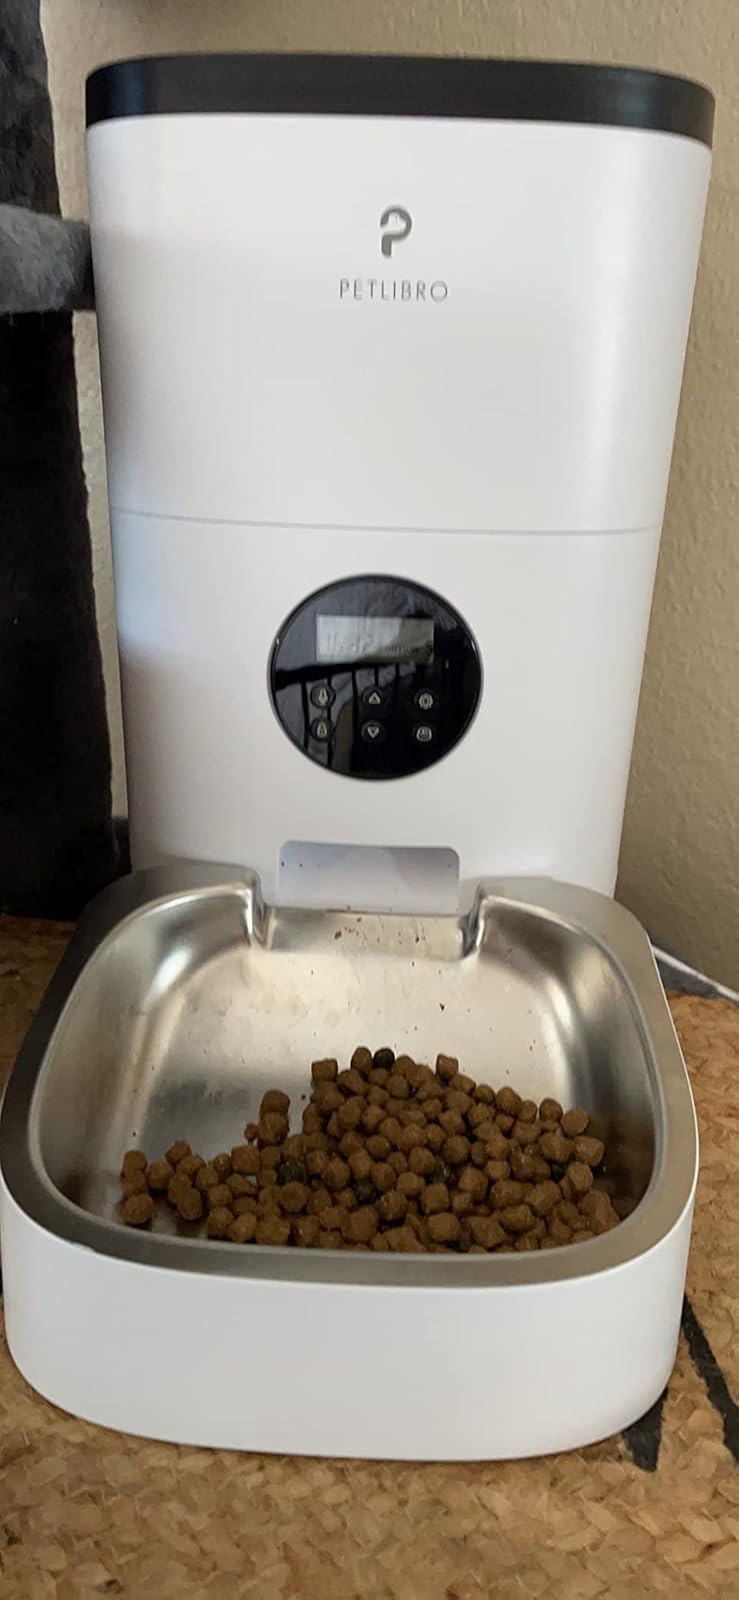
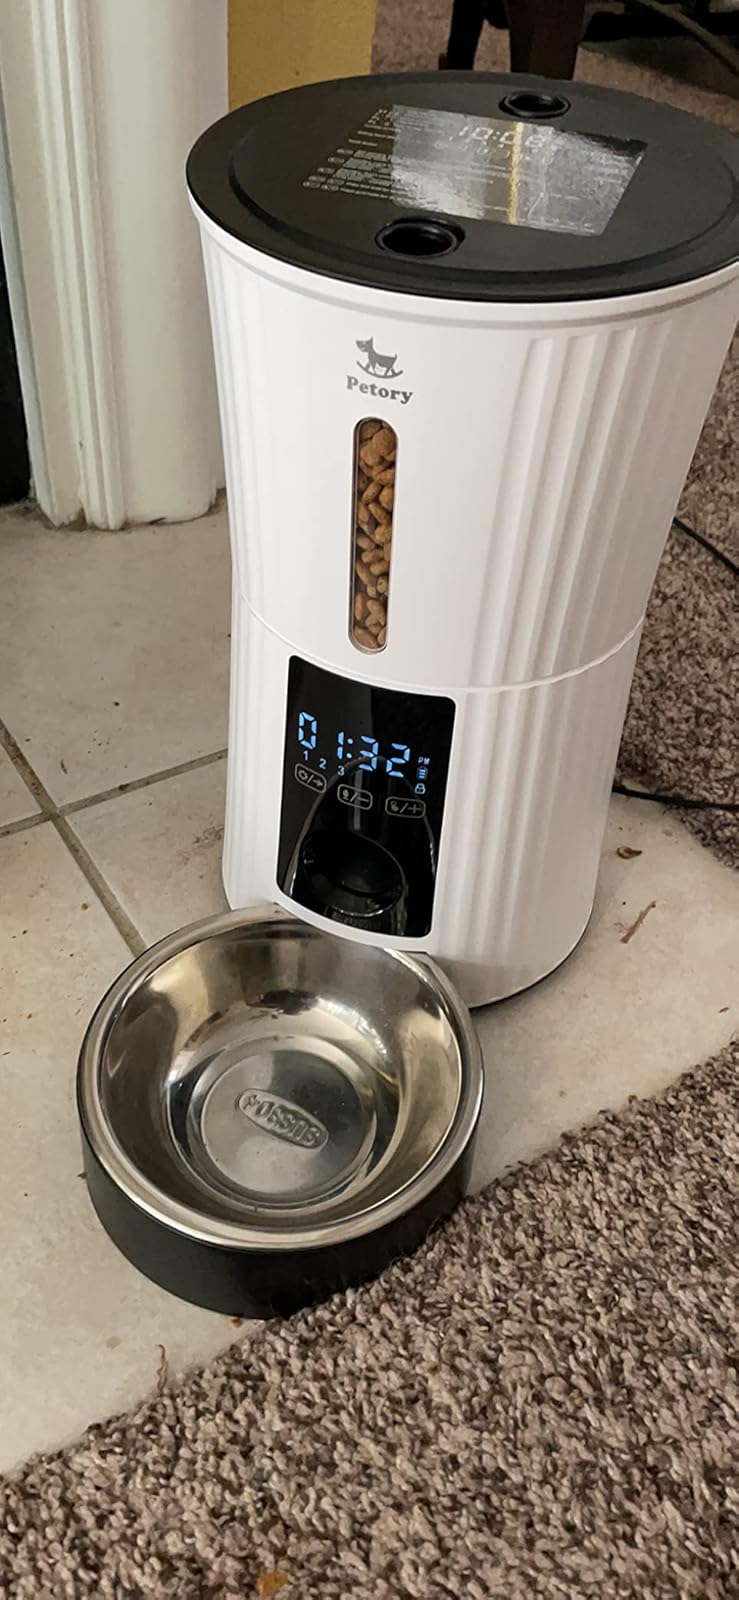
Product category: items_feeder
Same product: no